Erinnerungsort Badehaus – Badehaus museum

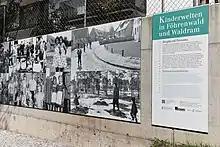
Outdoor exhibition "Children's Worlds in Föhrenwald and Waldram"

Guided tours are conducted on a regular basis in the museum. On request special tours can also be arranged.